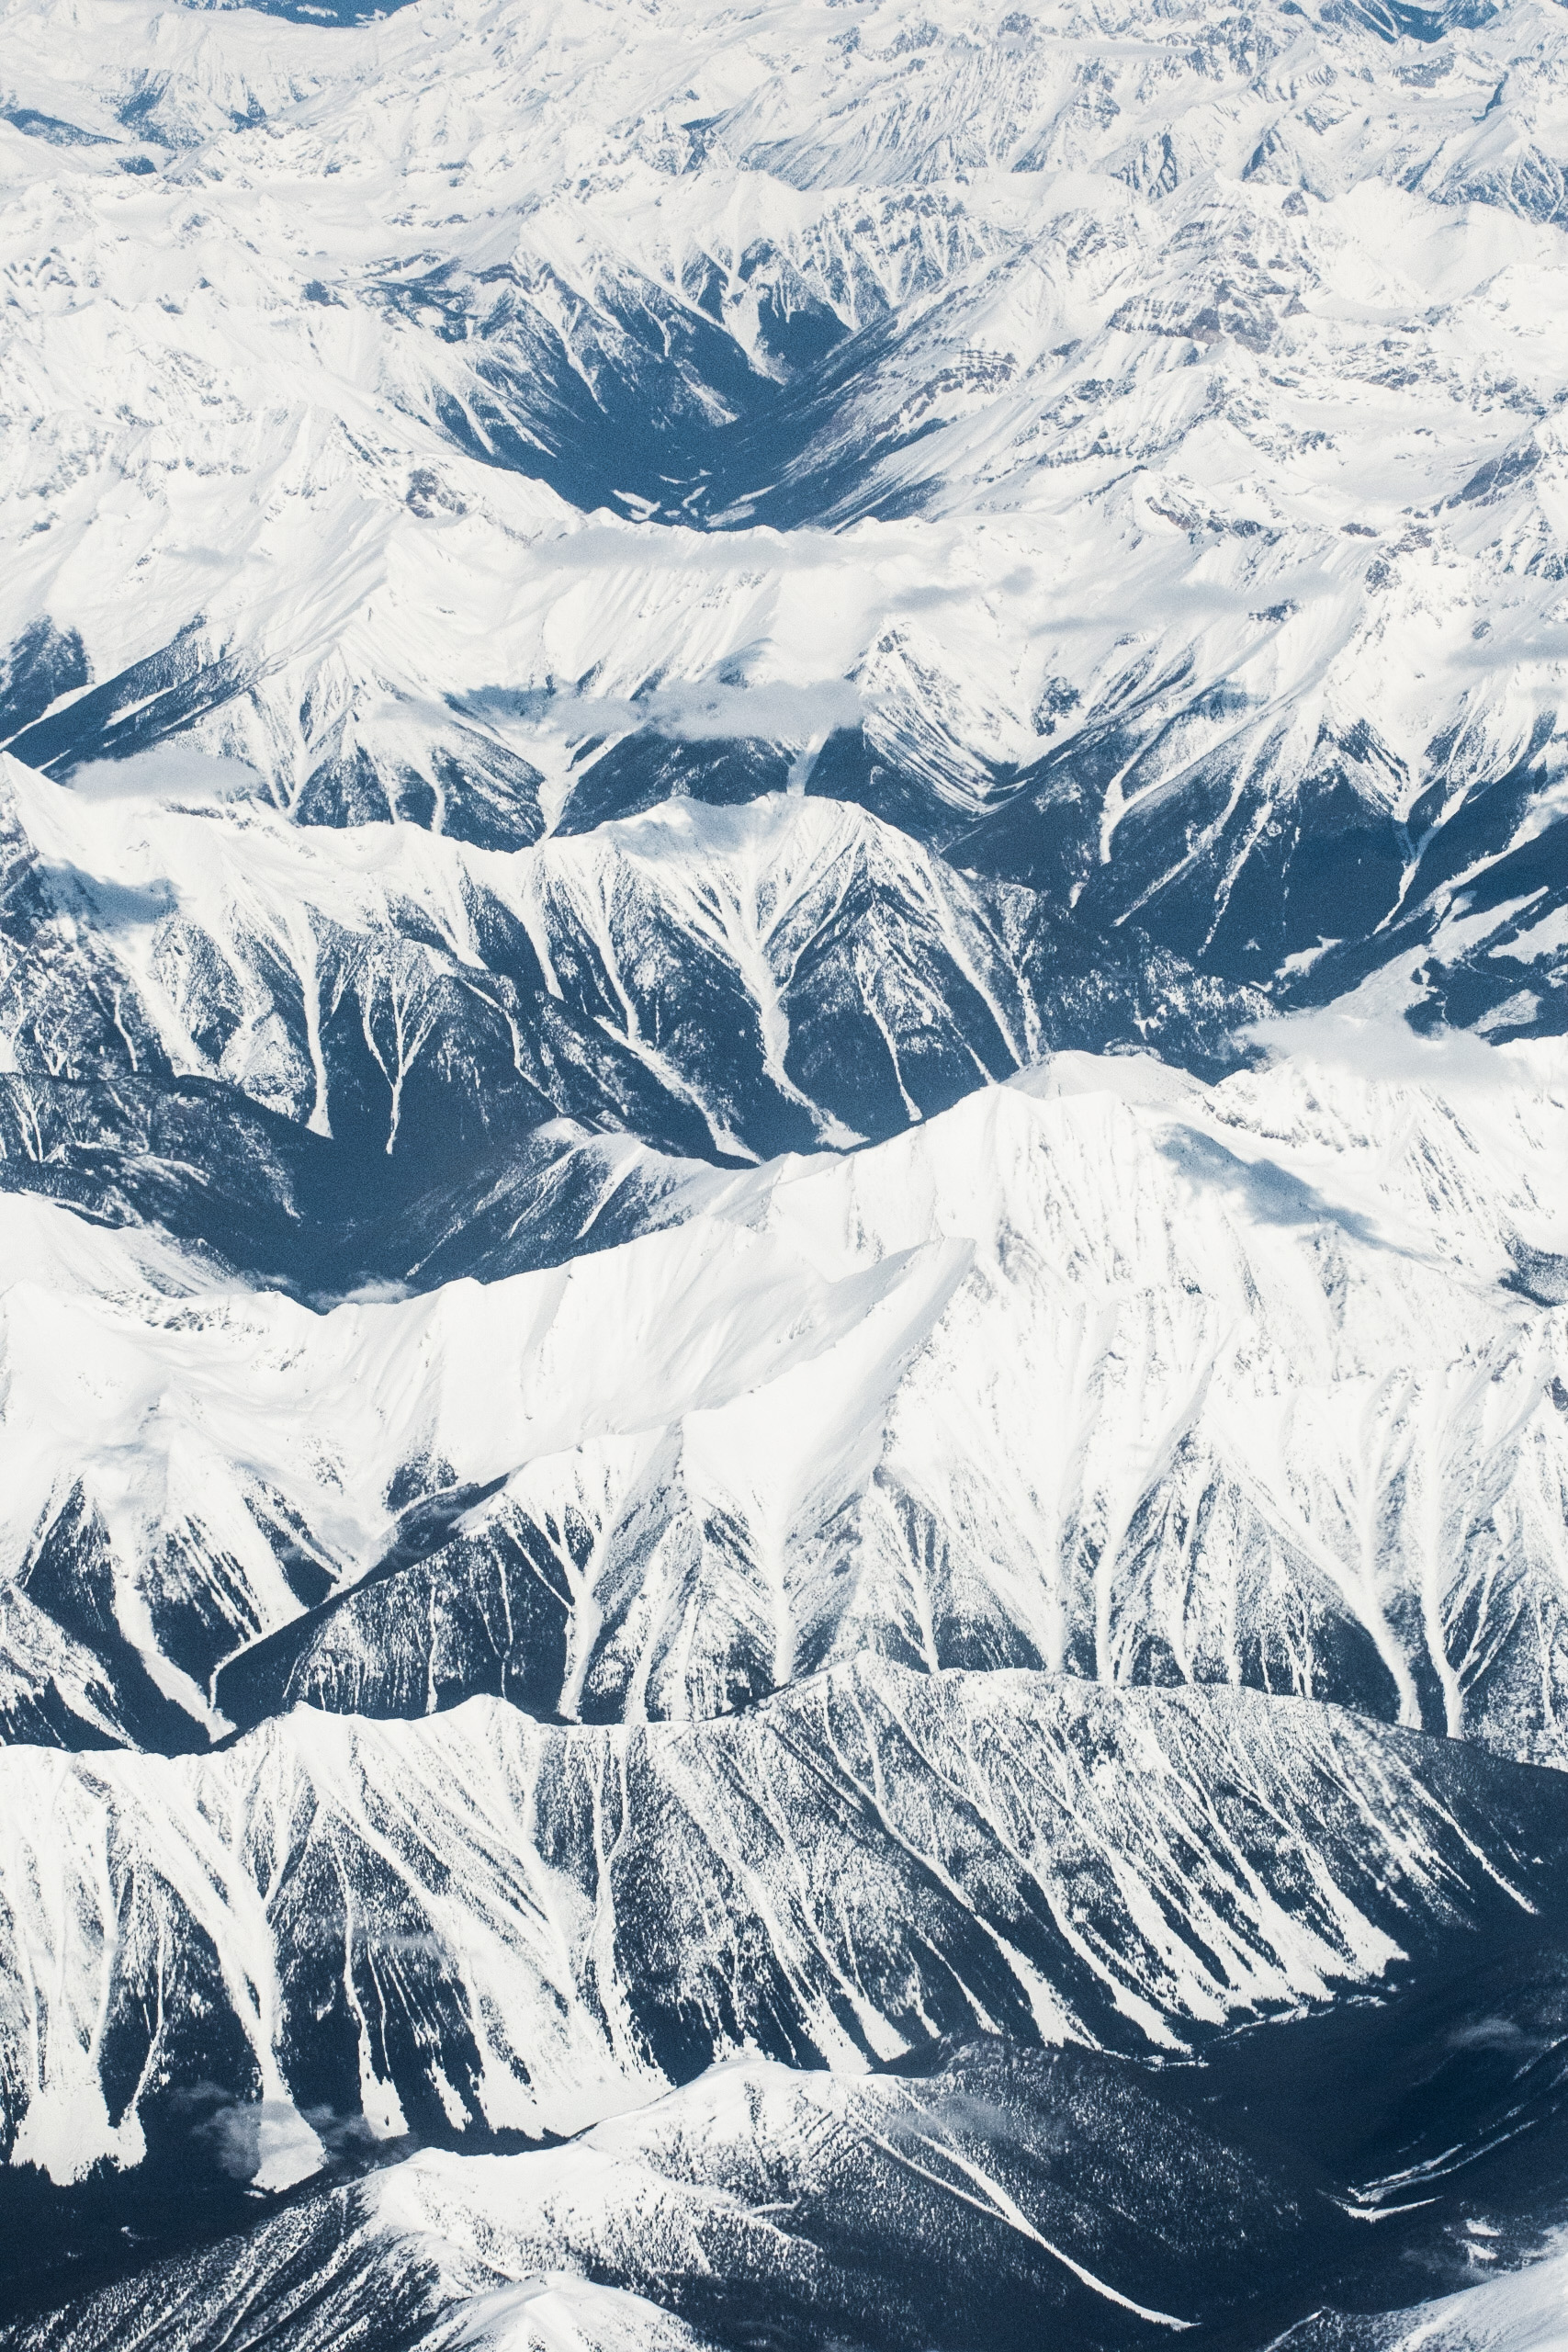
landscape, nature, mountain, snow, cold, winter, mountain range, weather, season, ridge, mountains, alps, cirque, piste, landform, ski touring, bird's eye view, ski mountaineering, geographical feature, mountainous landforms, glacial landform, geological phenomenon, ice cap